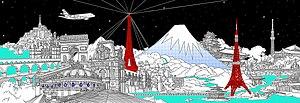
Couverture du livre des 50 ans du LFI Tokyo réalisée par Nicolas BUFFE
Le lycée français international de Tokyo ou LFI Tokyo est un établissement d'enseignement international à Tokyo, au Japon. Faisant l'objet d'une convention avec l'agence pour l'enseignement français à l'étranger, il est officiellement reconnu comme un des établissements formant le réseau des lycées français à l'étranger.